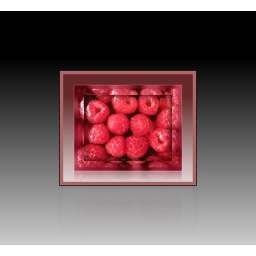
Perfect fruit in a facet cut mirror